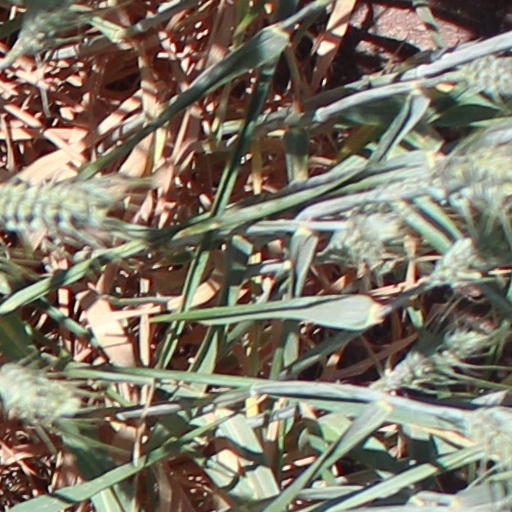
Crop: wheat